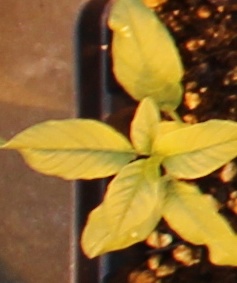
Label: Waterhemp